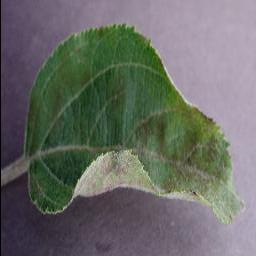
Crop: apple
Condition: scab